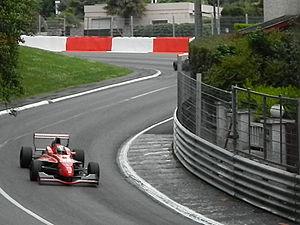
Norman Nato lors du Grand Prix de Formule Renault 2.0 ALPS à Pau en 2012.
La Formule Renault 2,0 litres est une catégorie de voitures de compétition de type monoplace.